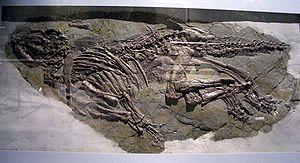
Jinzhousaurus est un genre éteint de dinosaures ornithopodes appartenant à la super-famille des Hadrosauroidea. Lors de sa création le genre était considéré comme un iguanodontidé. Ses fossiles ont été découverts en Chine, dans la province du Liaoning. Ils appartiennent au biote de Jehol et ont été extraits de la formation géologique d'Yixian, datée du Crétacé inférieur, il y a environ 125 Ma.